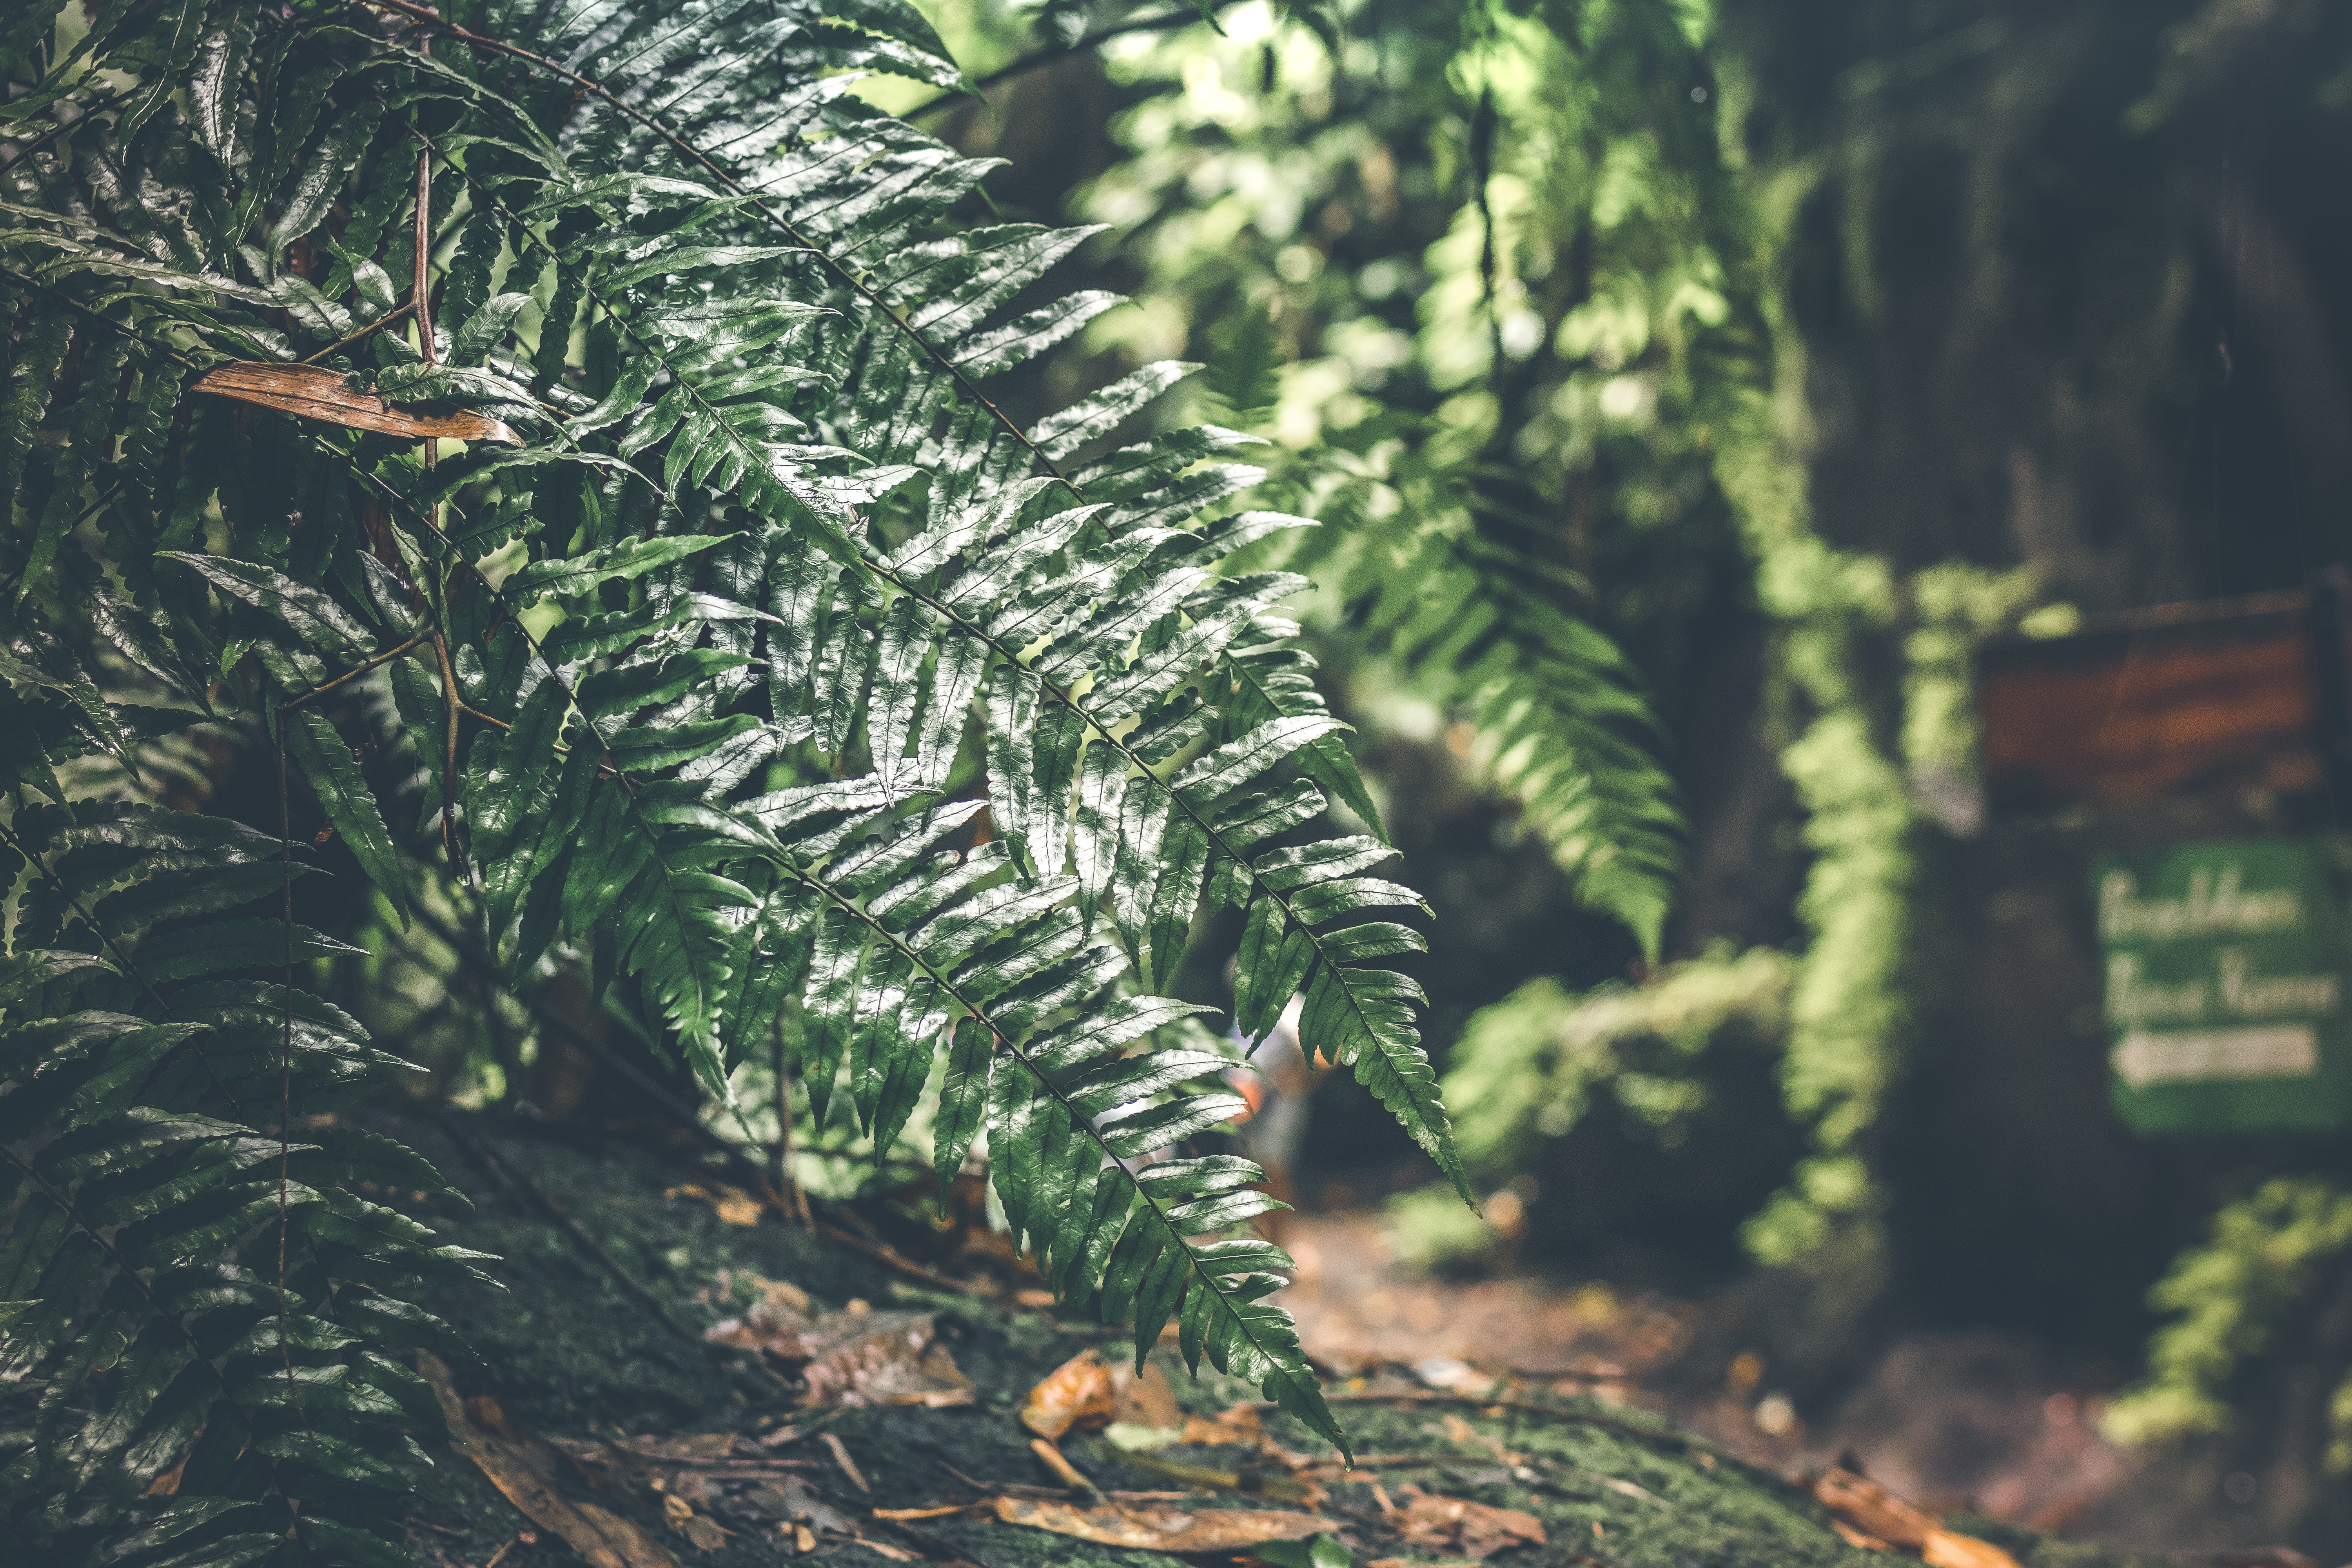
Yellow fir, vegetation, Canadian fir, balsam fir, tree, terrestrial plant, shortleaf black spruce, oregon pine, natural environment, plant, biome, leaf, spruce fir forest, forest, tropical and subtropical coniferous forests, sitka spruce, evergreen, woody plant, botany, fir, organism, vascular plant, branch, sunlight, fern, temperate broadleaf and mixed forest, pine family, redwood, temperate coniferous forest, conifer, valdivian temperate rain forest, jungle, spruce, Columbian spruce, rainforest, pine, old growth forest, ferns and horsetails, American larch, Gnetae, red pine, state park